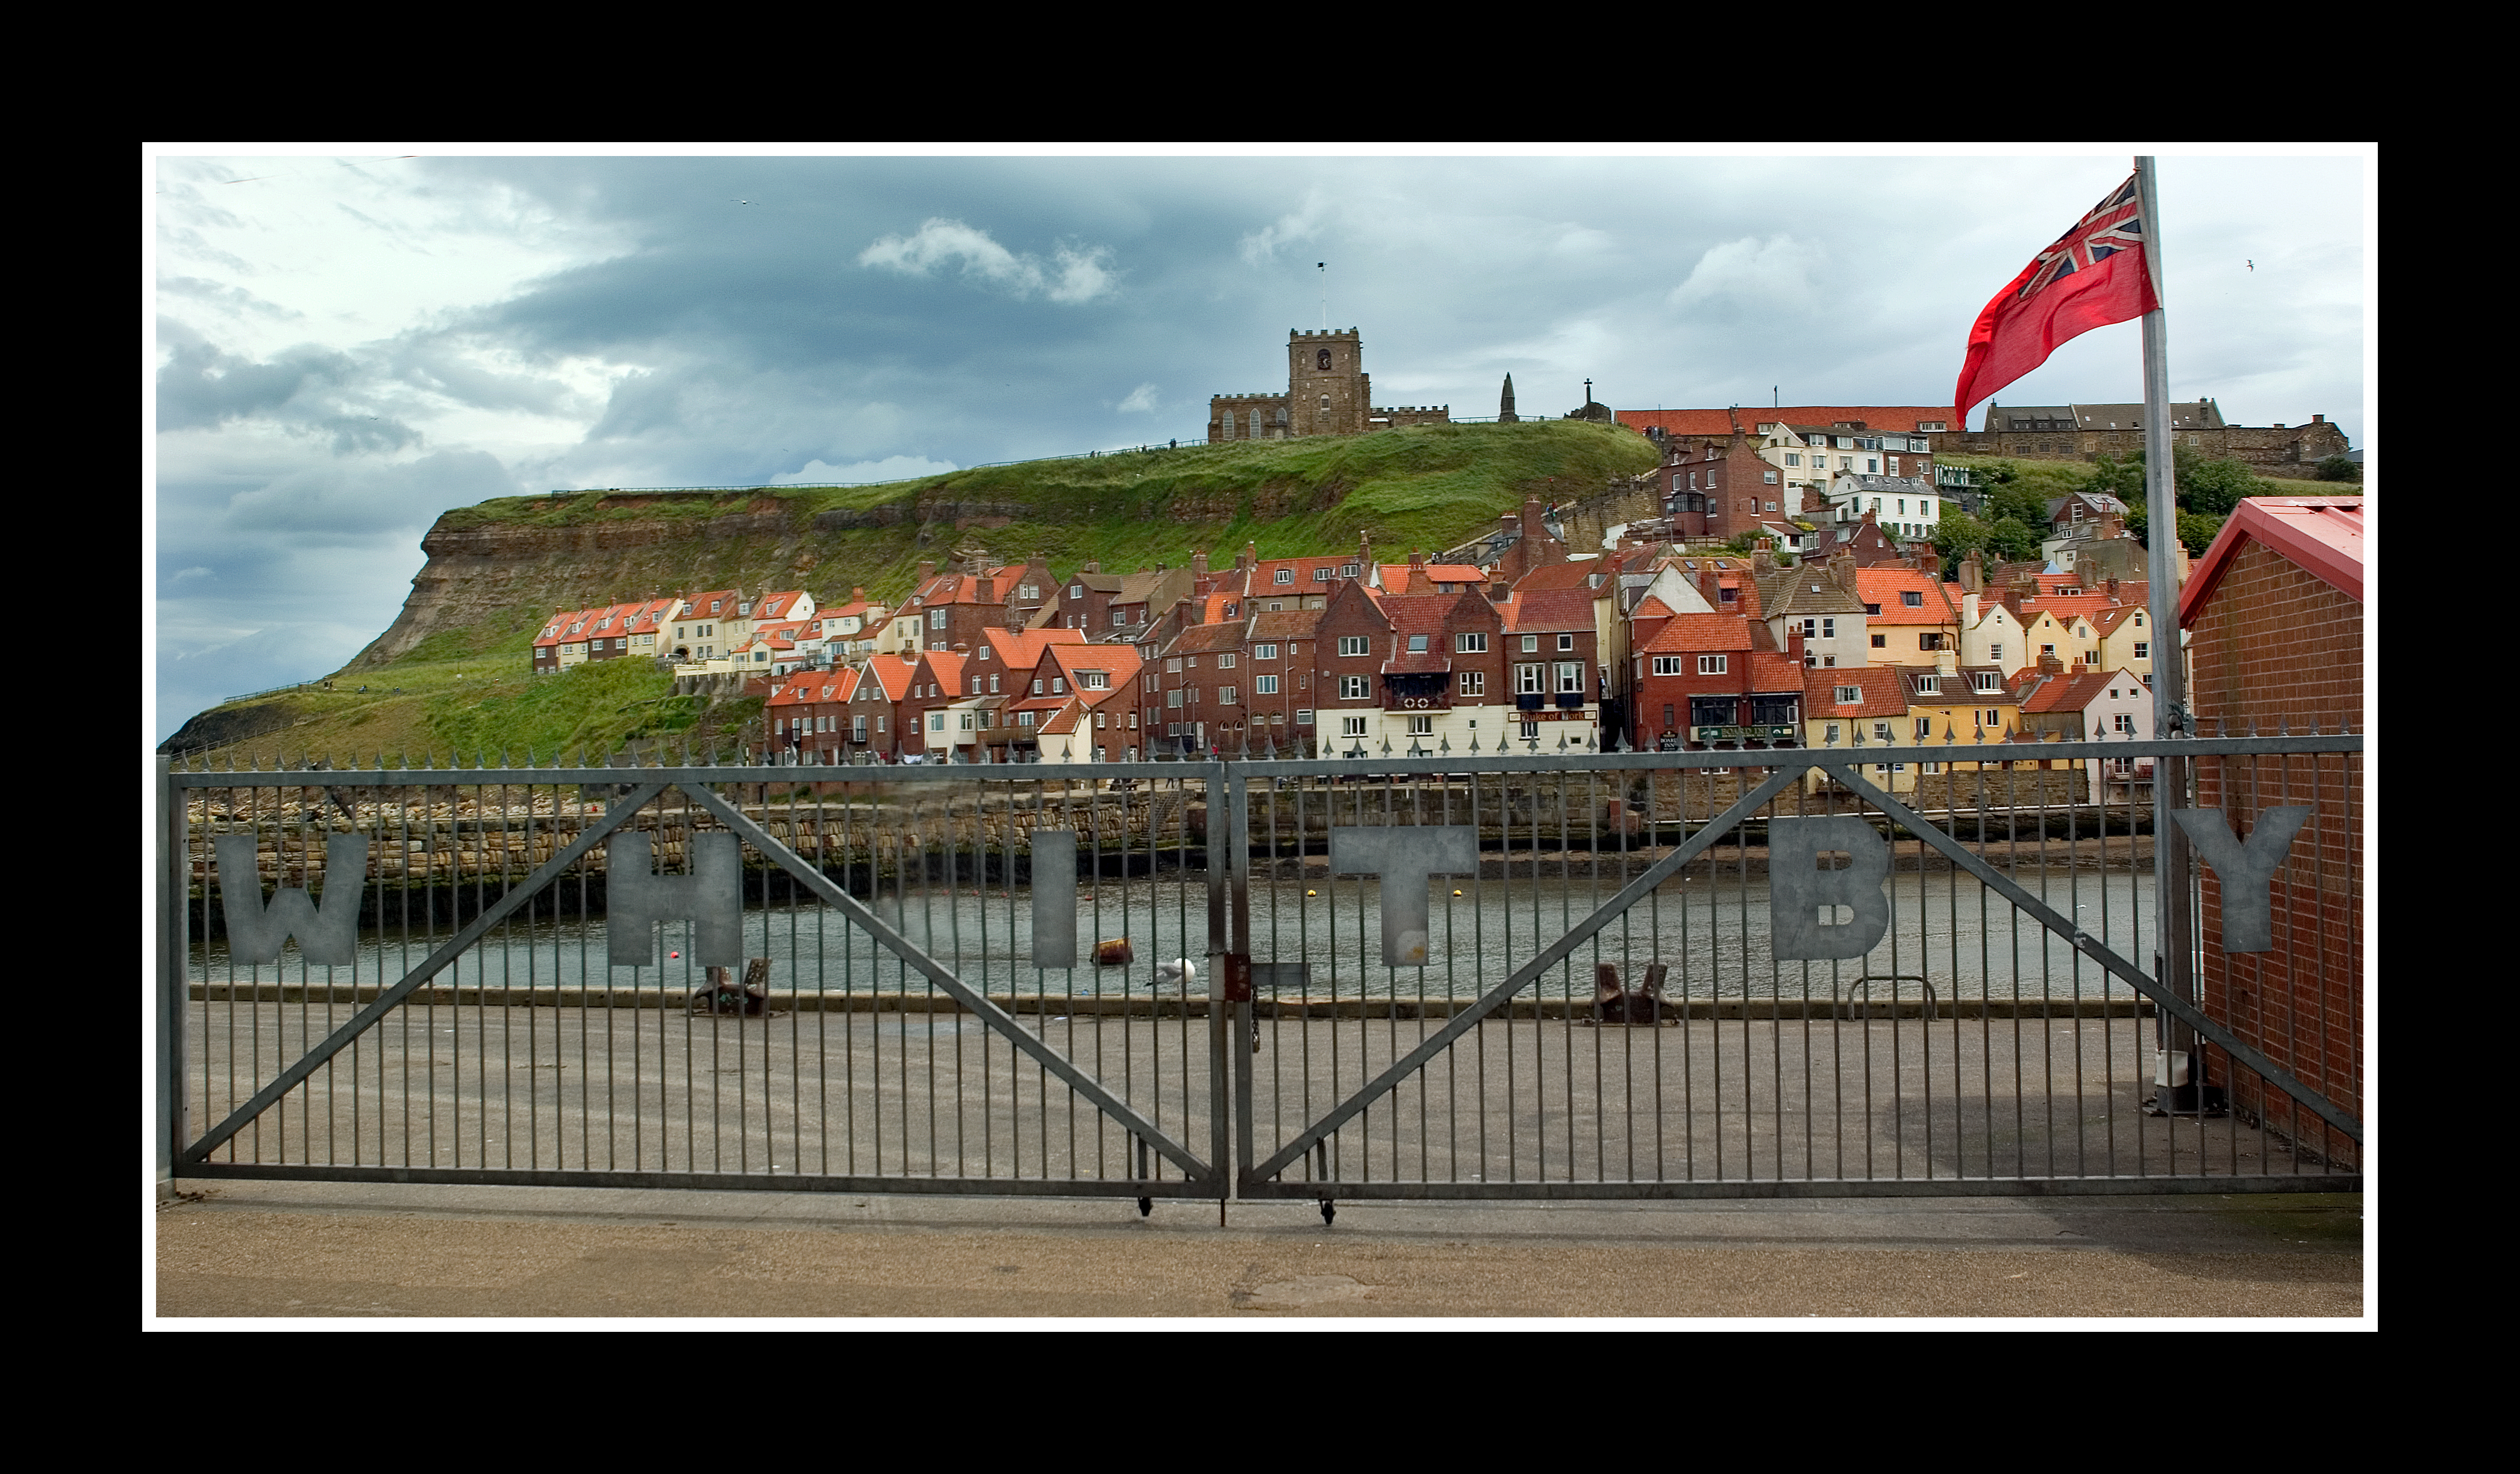
landscape, coast, panorama, metal, landmark, church, flags, whitby, gates